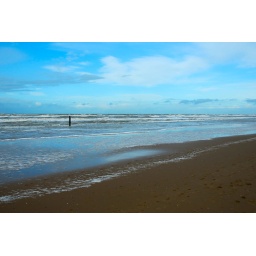
Yesterday at the beach close to Zandvoort. Sky reflecting in the wet sand flattened by the storm last week.